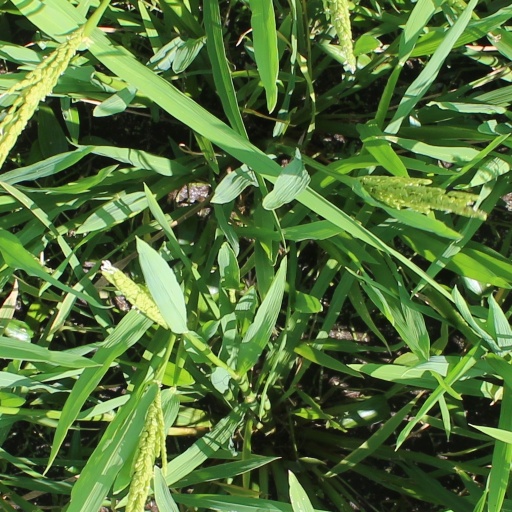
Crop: rice